Keith Robinson (comedian)

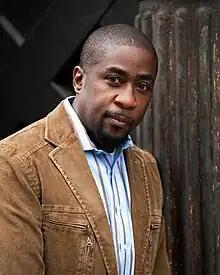
Keith Robinson headshot

In his teens, Robinson began cultivating his wit with his "back of the bus funny," subsequently working the comedy circuit in Philadelphia, his hometown. In 1993 he competed on Ed McMahon's "Star Search", and was a finalist but did not win. He is also very well known for his time with "Comedy Express" a comedy group in the 1980s.